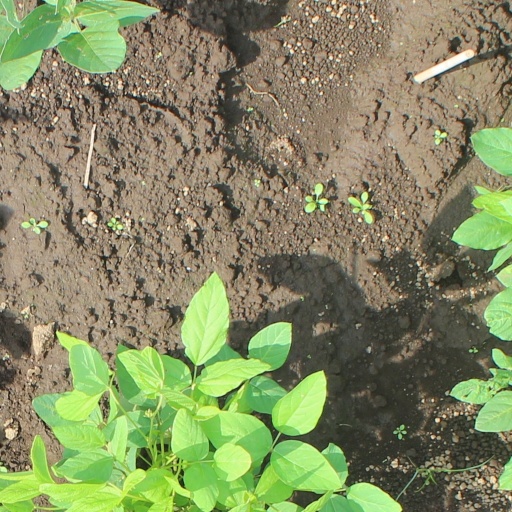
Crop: soybean